Schlesisches Tor (Berlin U-Bahn)

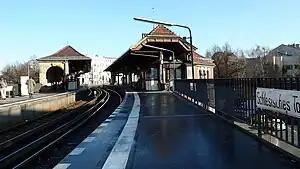

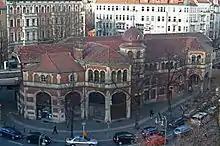
The station in February 2008)

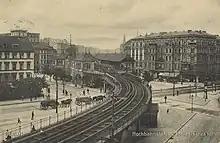
The station in about 1911

Schlesisches Tor is a Berlin U-Bahn station on lines U1 and U3. Many Berliners use the affectionate term "Schlesi" (see Berlin dialect).